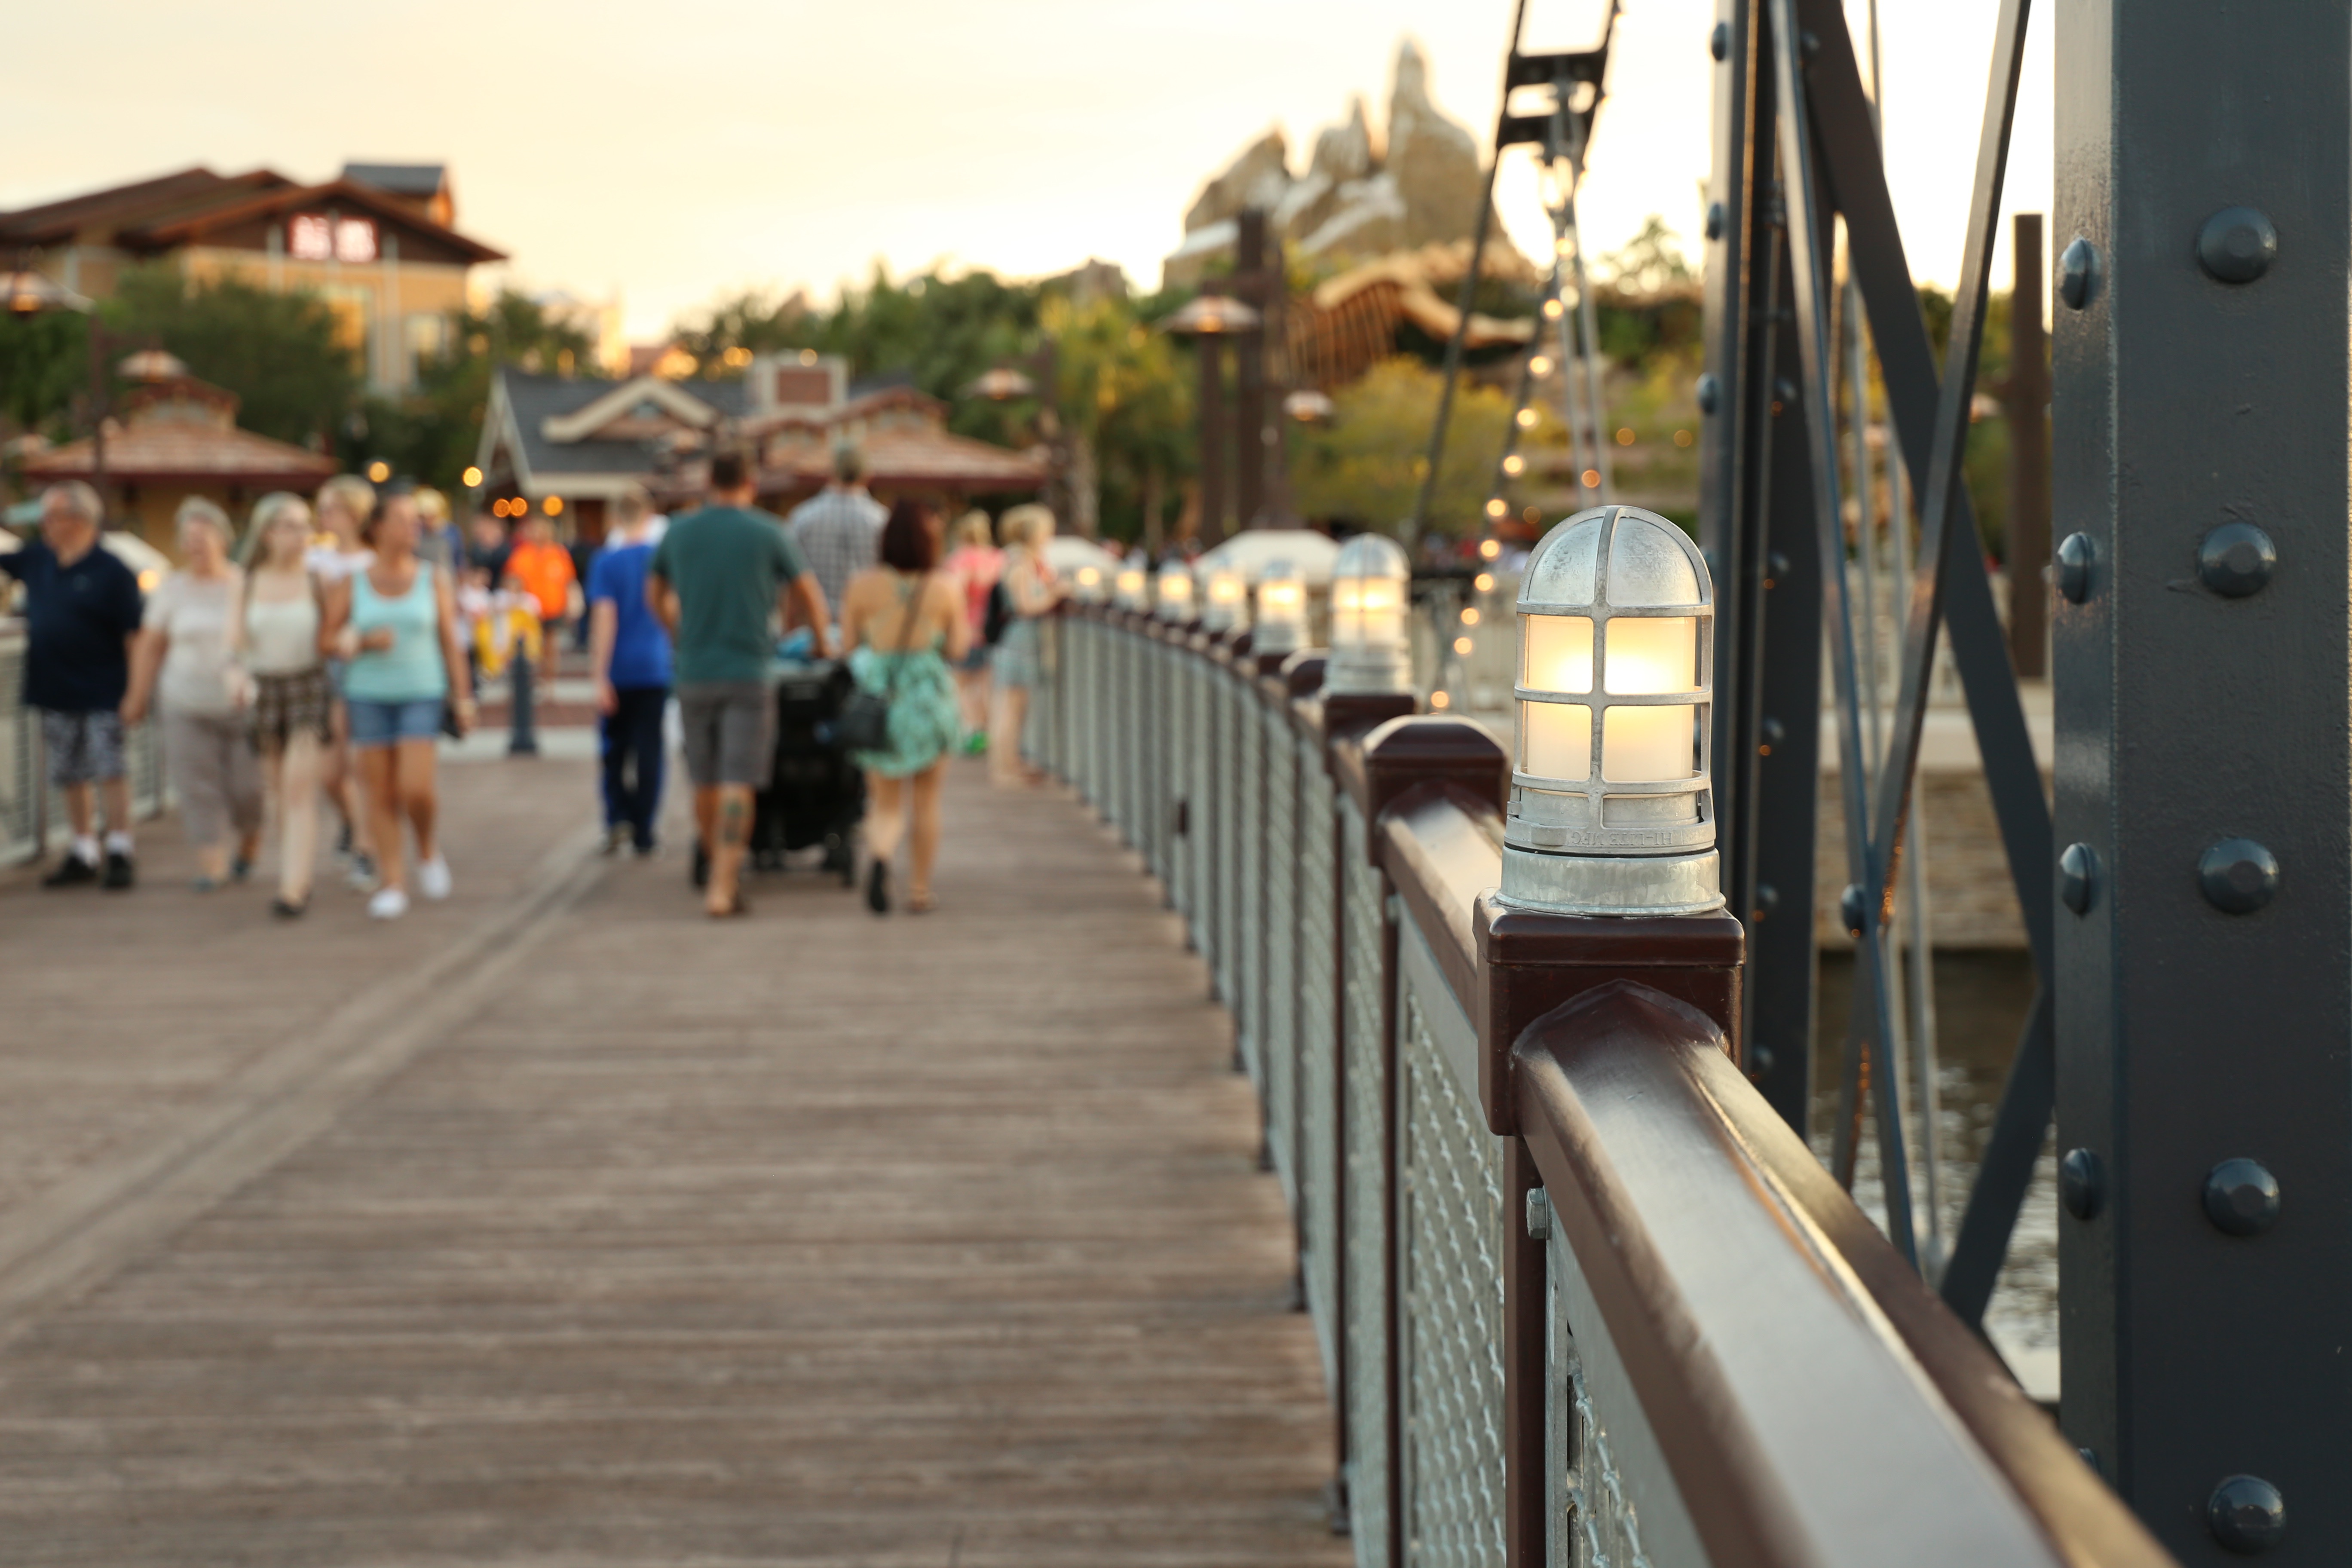
pedestrian, boardwalk, walkway, transport, vehicle